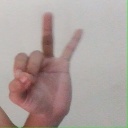
अक्षर: ण